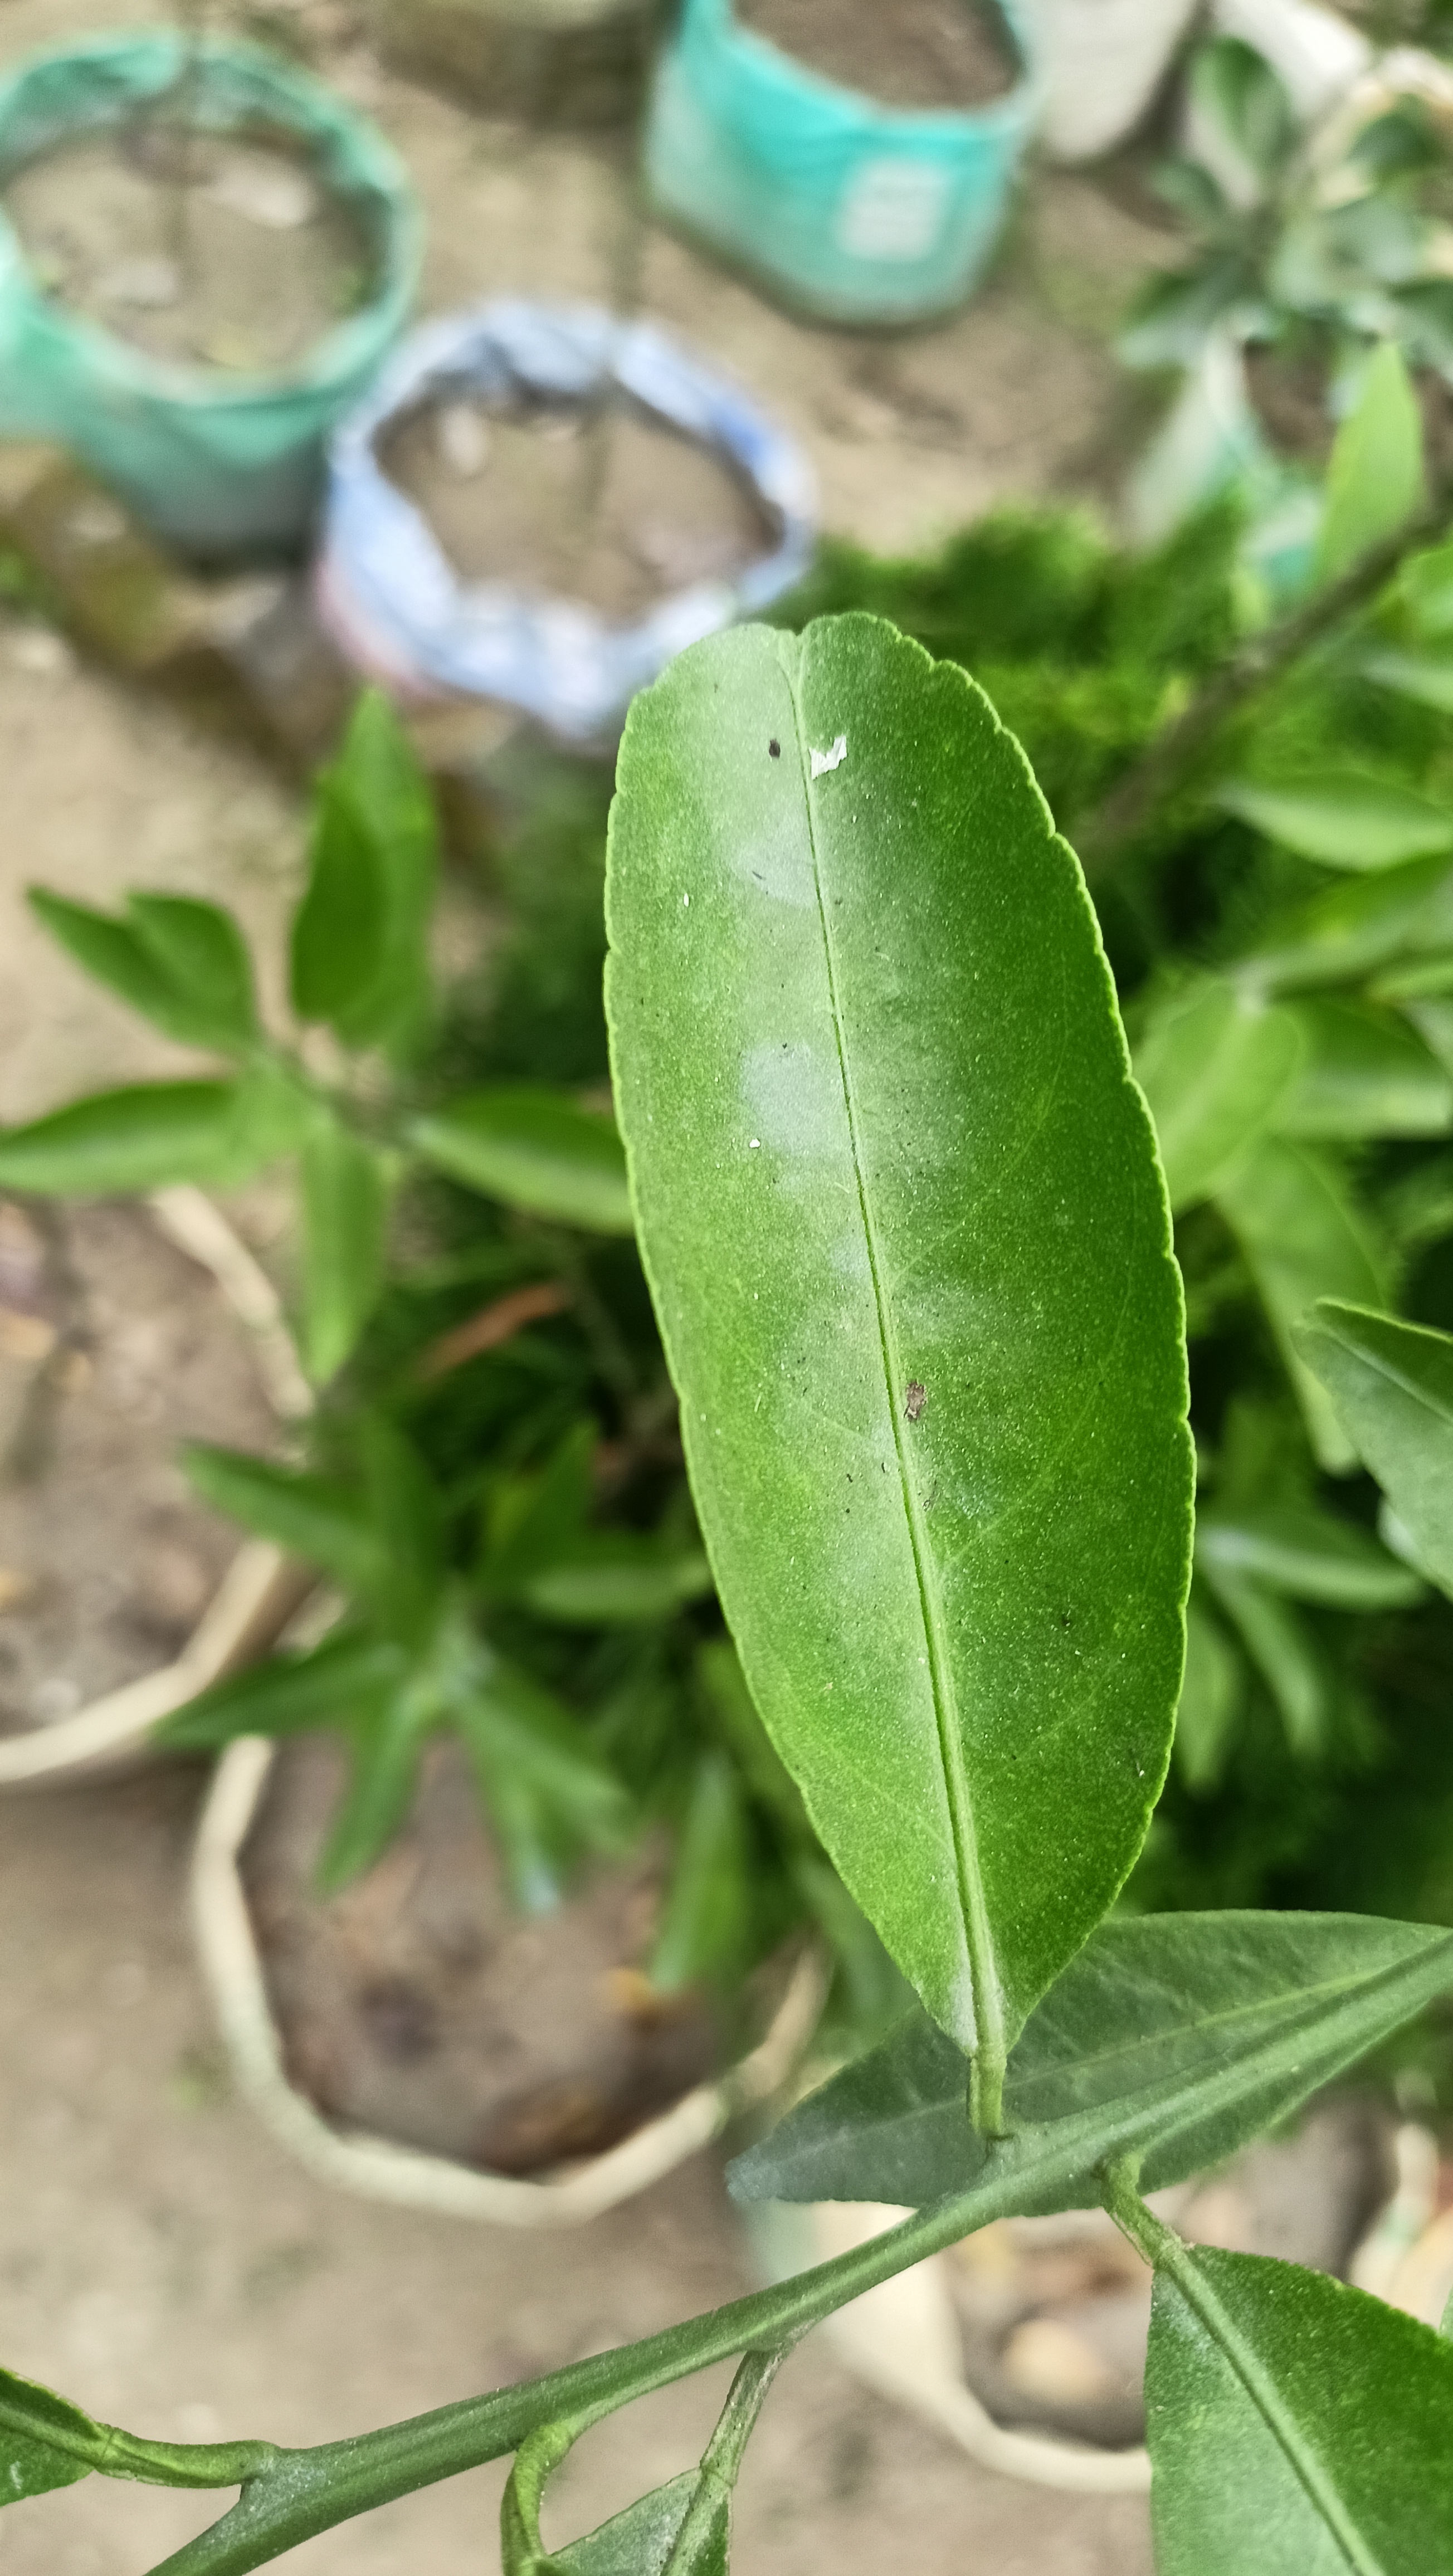
Mandarin leaf variety: Mandaring